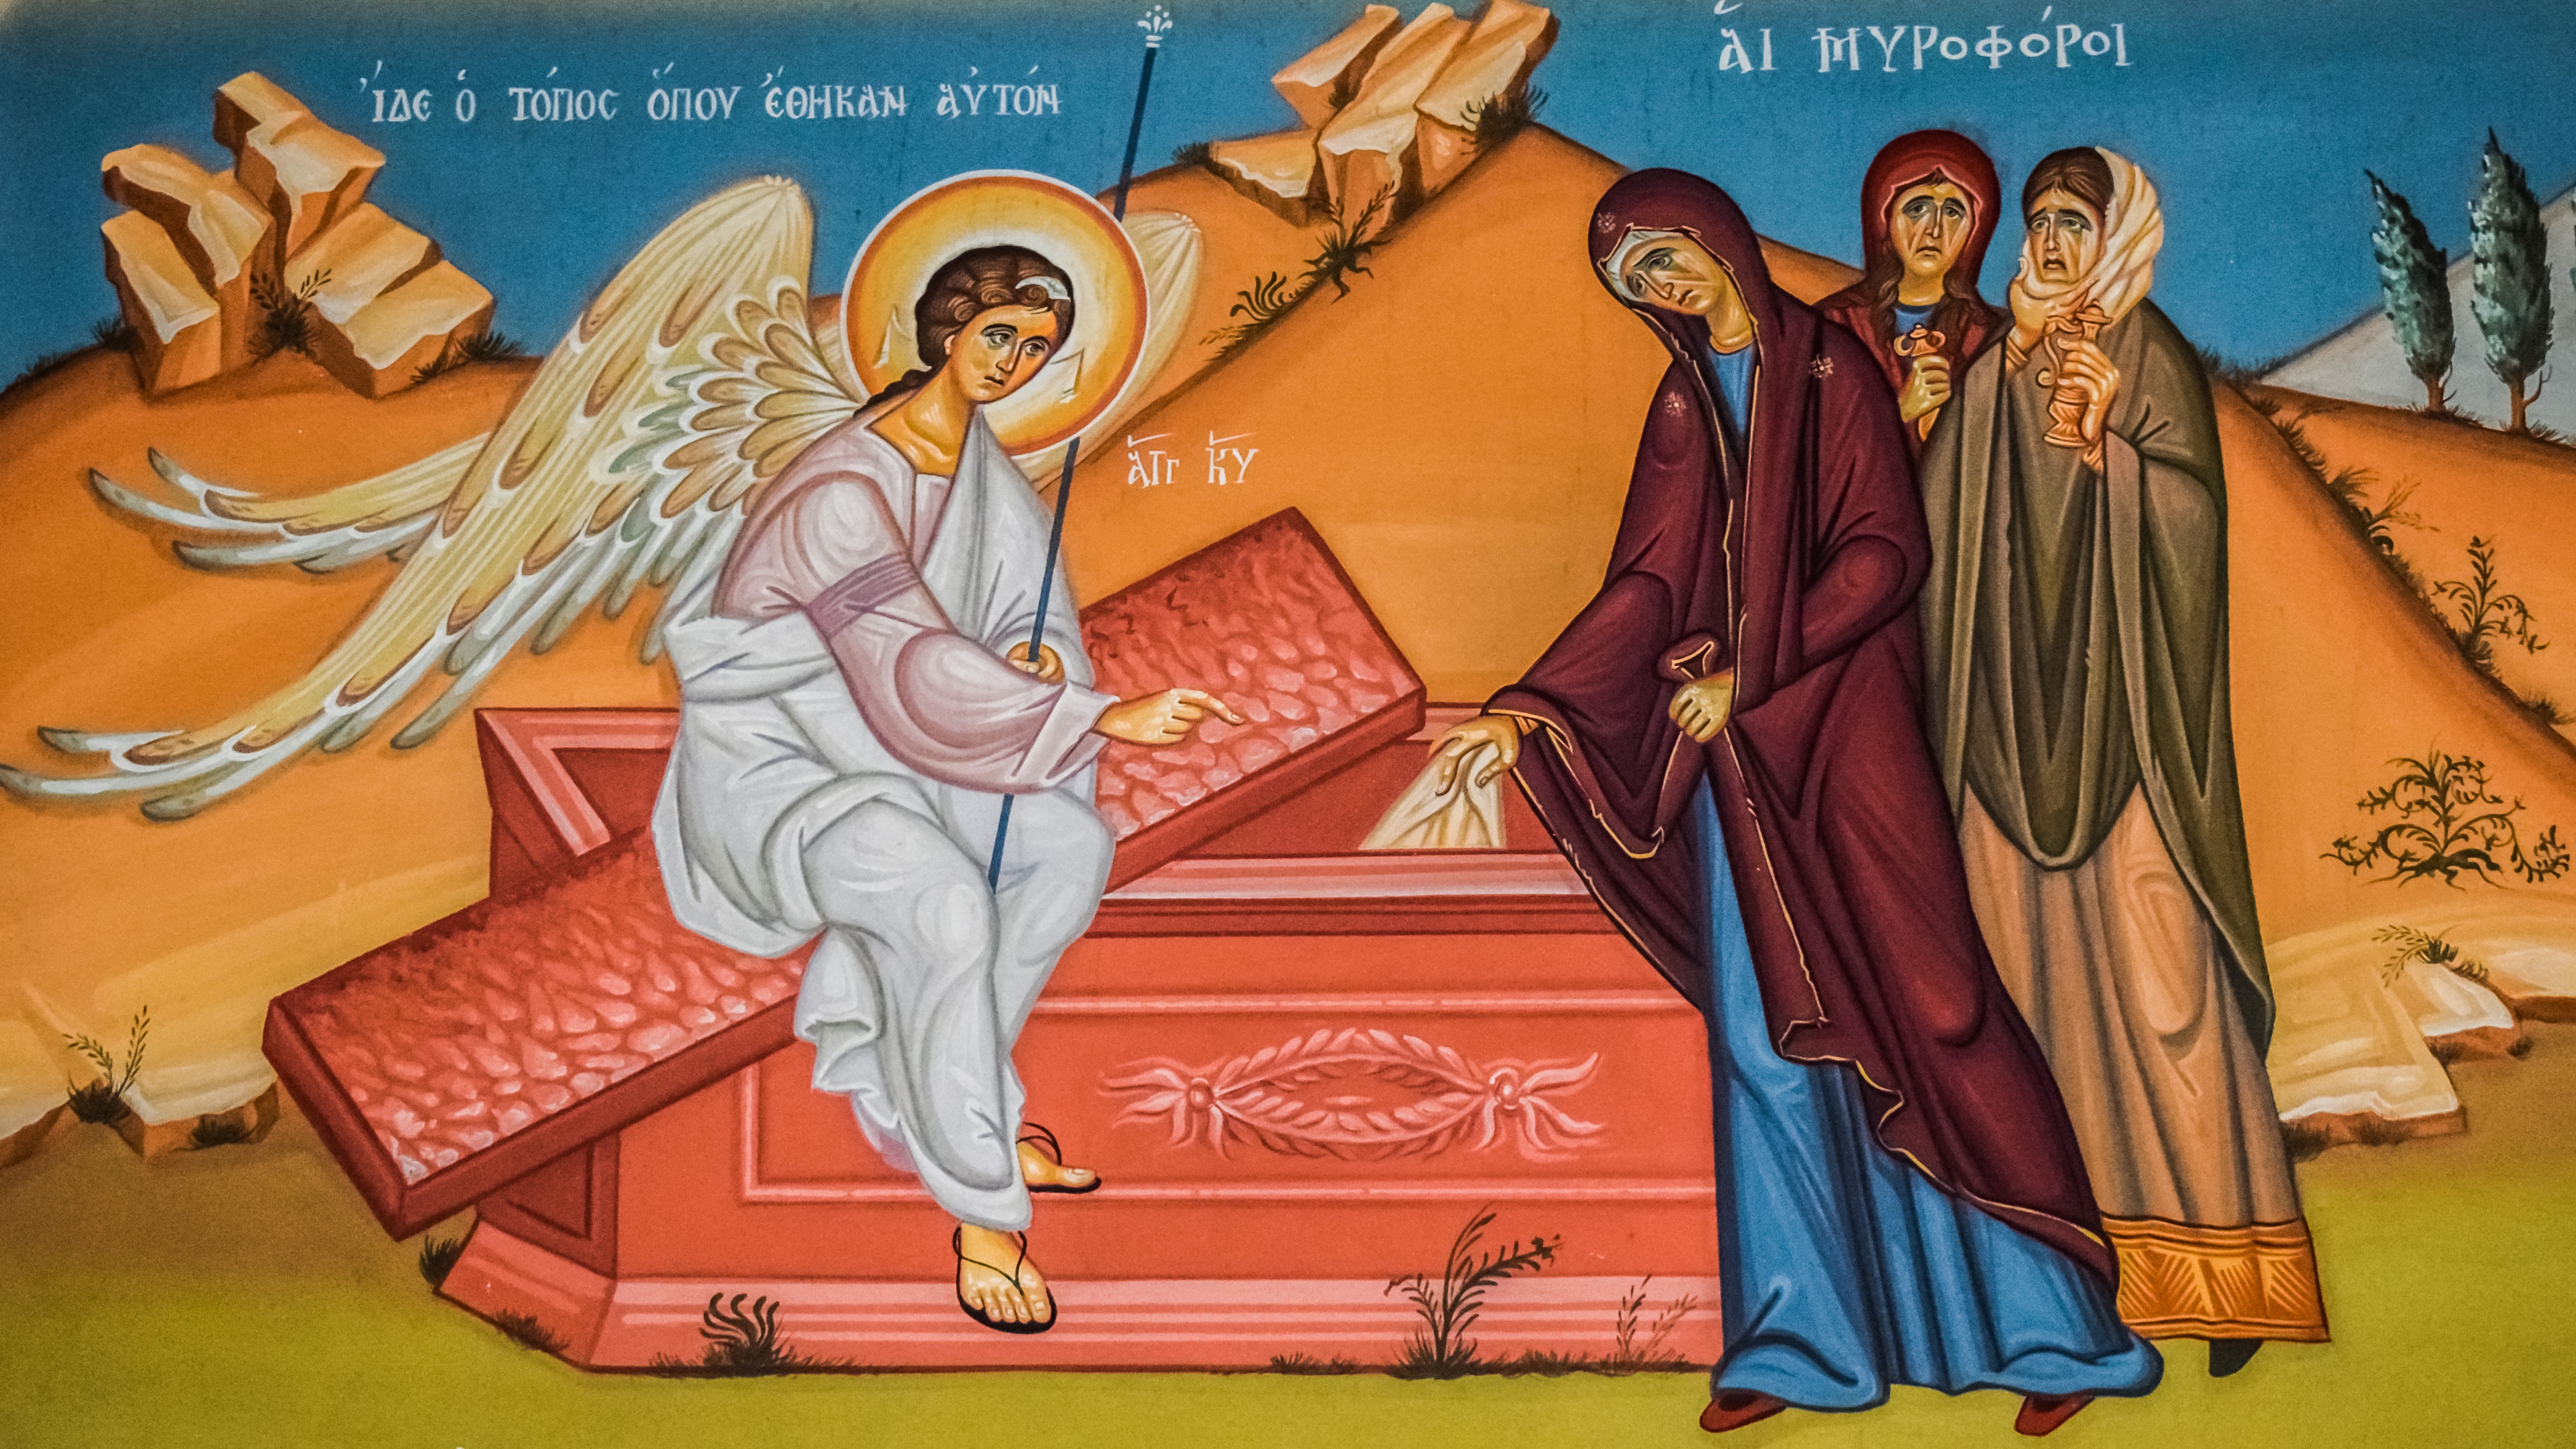
religion, church, painting, religious, fiction, illustration, faith, iconography, christianity, orthodox, comics, god, cyprus, cartoon, resurrection, mythology, paralimni, myroforai, archangel michael church